Reno-Sparks Convention Center

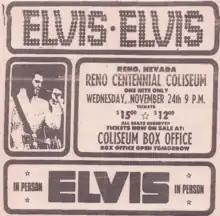
Elvis Presley Poster

As the Centennial Coliseum, the venue hosted musical performances by Elvis Presley in 1976, The Beach Boys in 1964, Glen Campbell in 1965, Def Leppard in 1980, and The Grateful Dead in 1982.